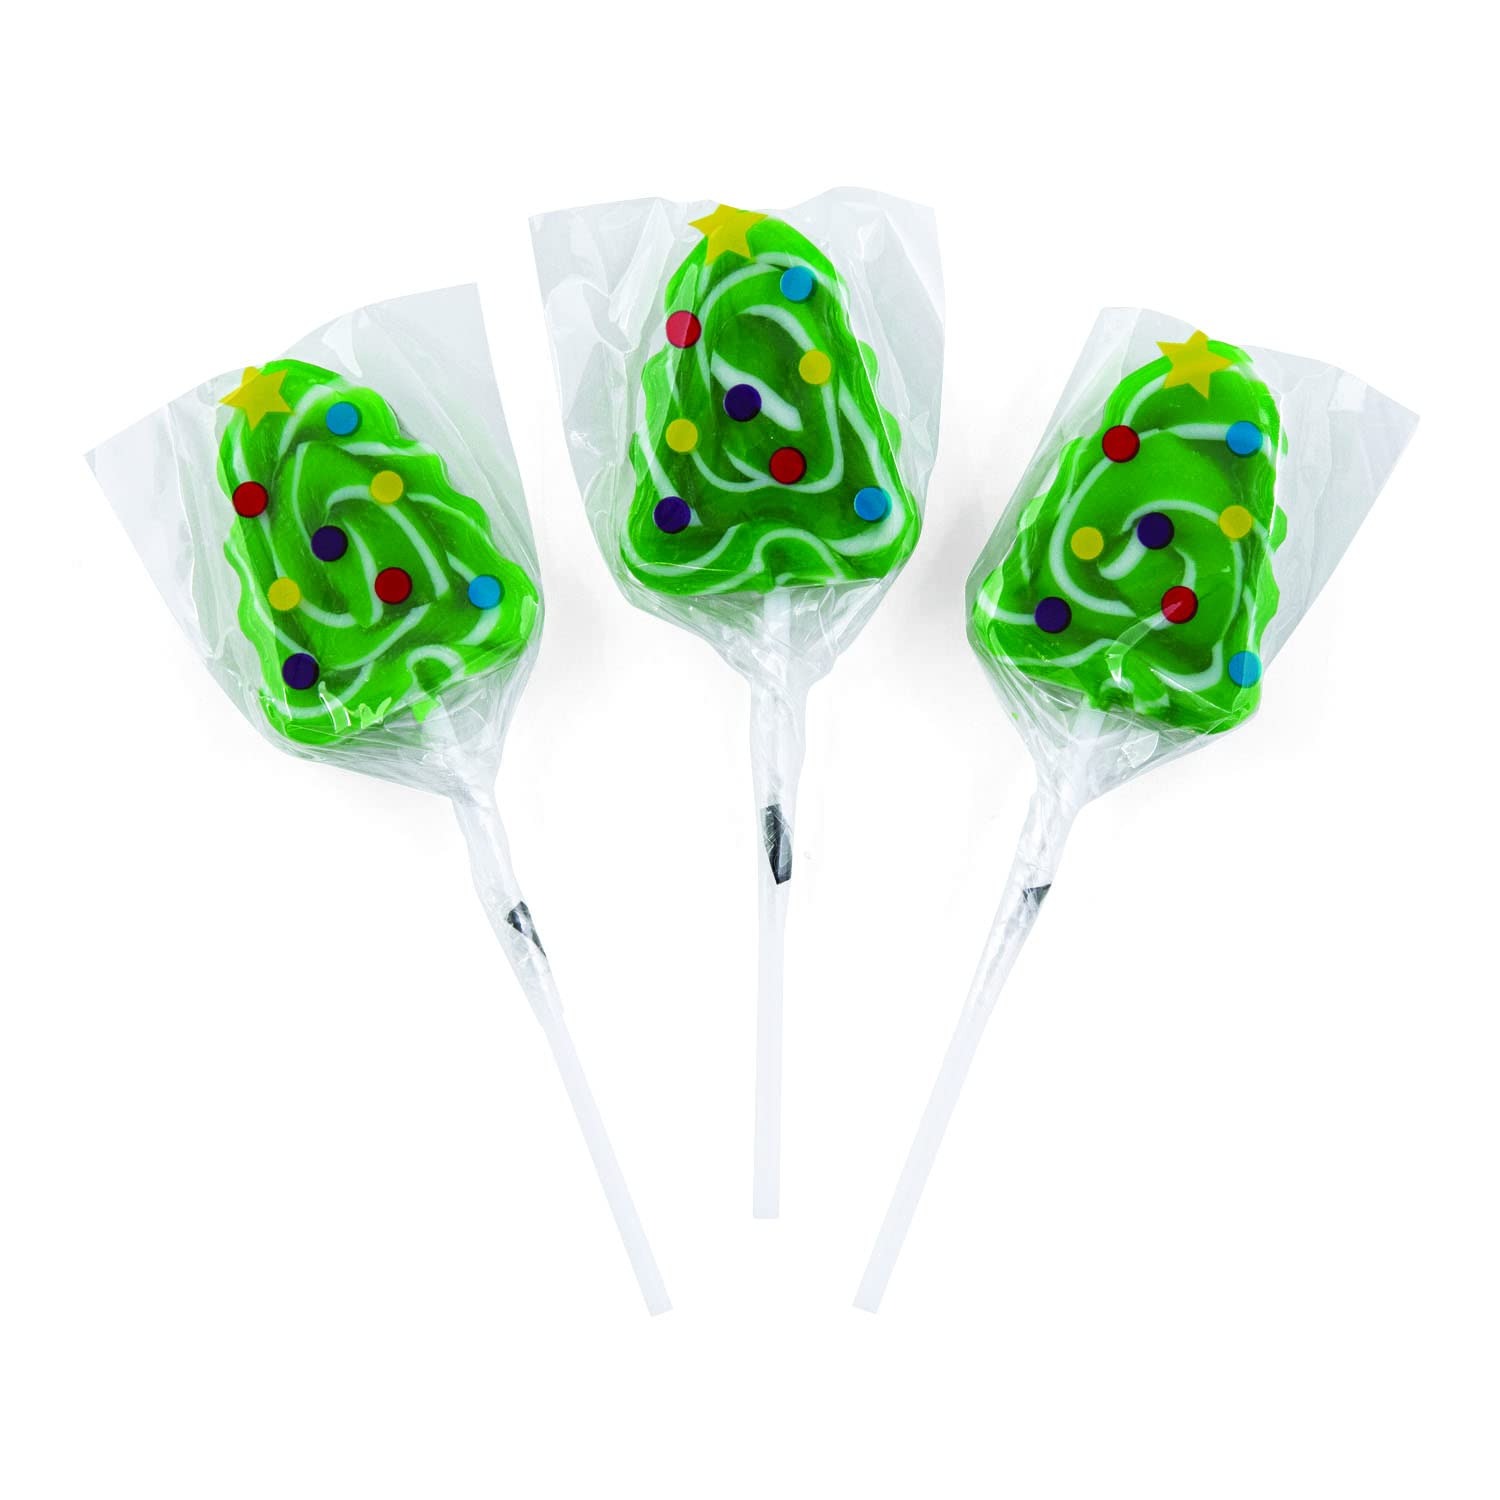
Item Name: Christmas Tree Swirl Pops (1 dozen) Holiday Party and Decor Accessories
Bullet Point 1: Have Santa give these merry lollipops to good little boys and girls!
Bullet Point 2: Perfect for tucking in a holiday candy dish or stocking, these festive suckers are shaped like jolly Christmas trees!
Bullet Point 3: Each 2" sucker is on a 4 1/2" plastic stick.
Bullet Point 4: Mixed fruit flavor. 12 suckers, individually wrapped.
Bullet Point 5: Fat-free. Total wt., 7 oz.
Product Description: Have Santa give these merry lollipops to good little boys and girls! Perfect for tucking in a holiday candy dish or stocking, these festive suckers are shaped like jolly Christmas trees! Each 2" sucker is on a 4 1/2" plastic stick. Mixed fruit flavor. Individually wrapped. Fat-free. Total wt., 7 oz.
Value: 12.0
Unit: Count

Price: 12.77